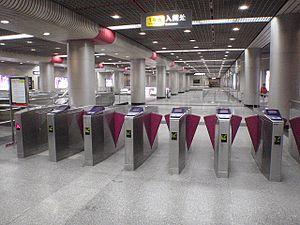
Le métro de Canton est le réseau de transport en commun ferroviaire de type métro à desservir l'agglomération de Canton, capitale de la province du Guangdong en République populaire de Chine.